Thomas Lawrence

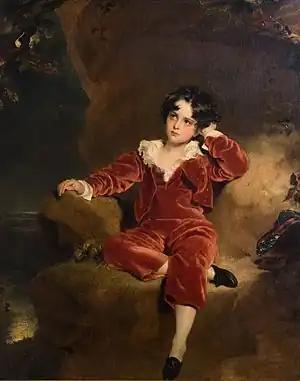
"The Red Boy", a portrait of Master Lambton, eldest son of John Lambton, 1st Earl of Durham, c. 1825

Lawrence's parents died within a few months of each other in 1797. He gave up his house in Piccadilly, where he had moved from Old Bond Street, to set up his studio in the family home in Greek Street. By now, to keep up with the demand for replicas of his portraits, he was using studio assistants, most notable of whom were William Etty and George Henry Harlow.